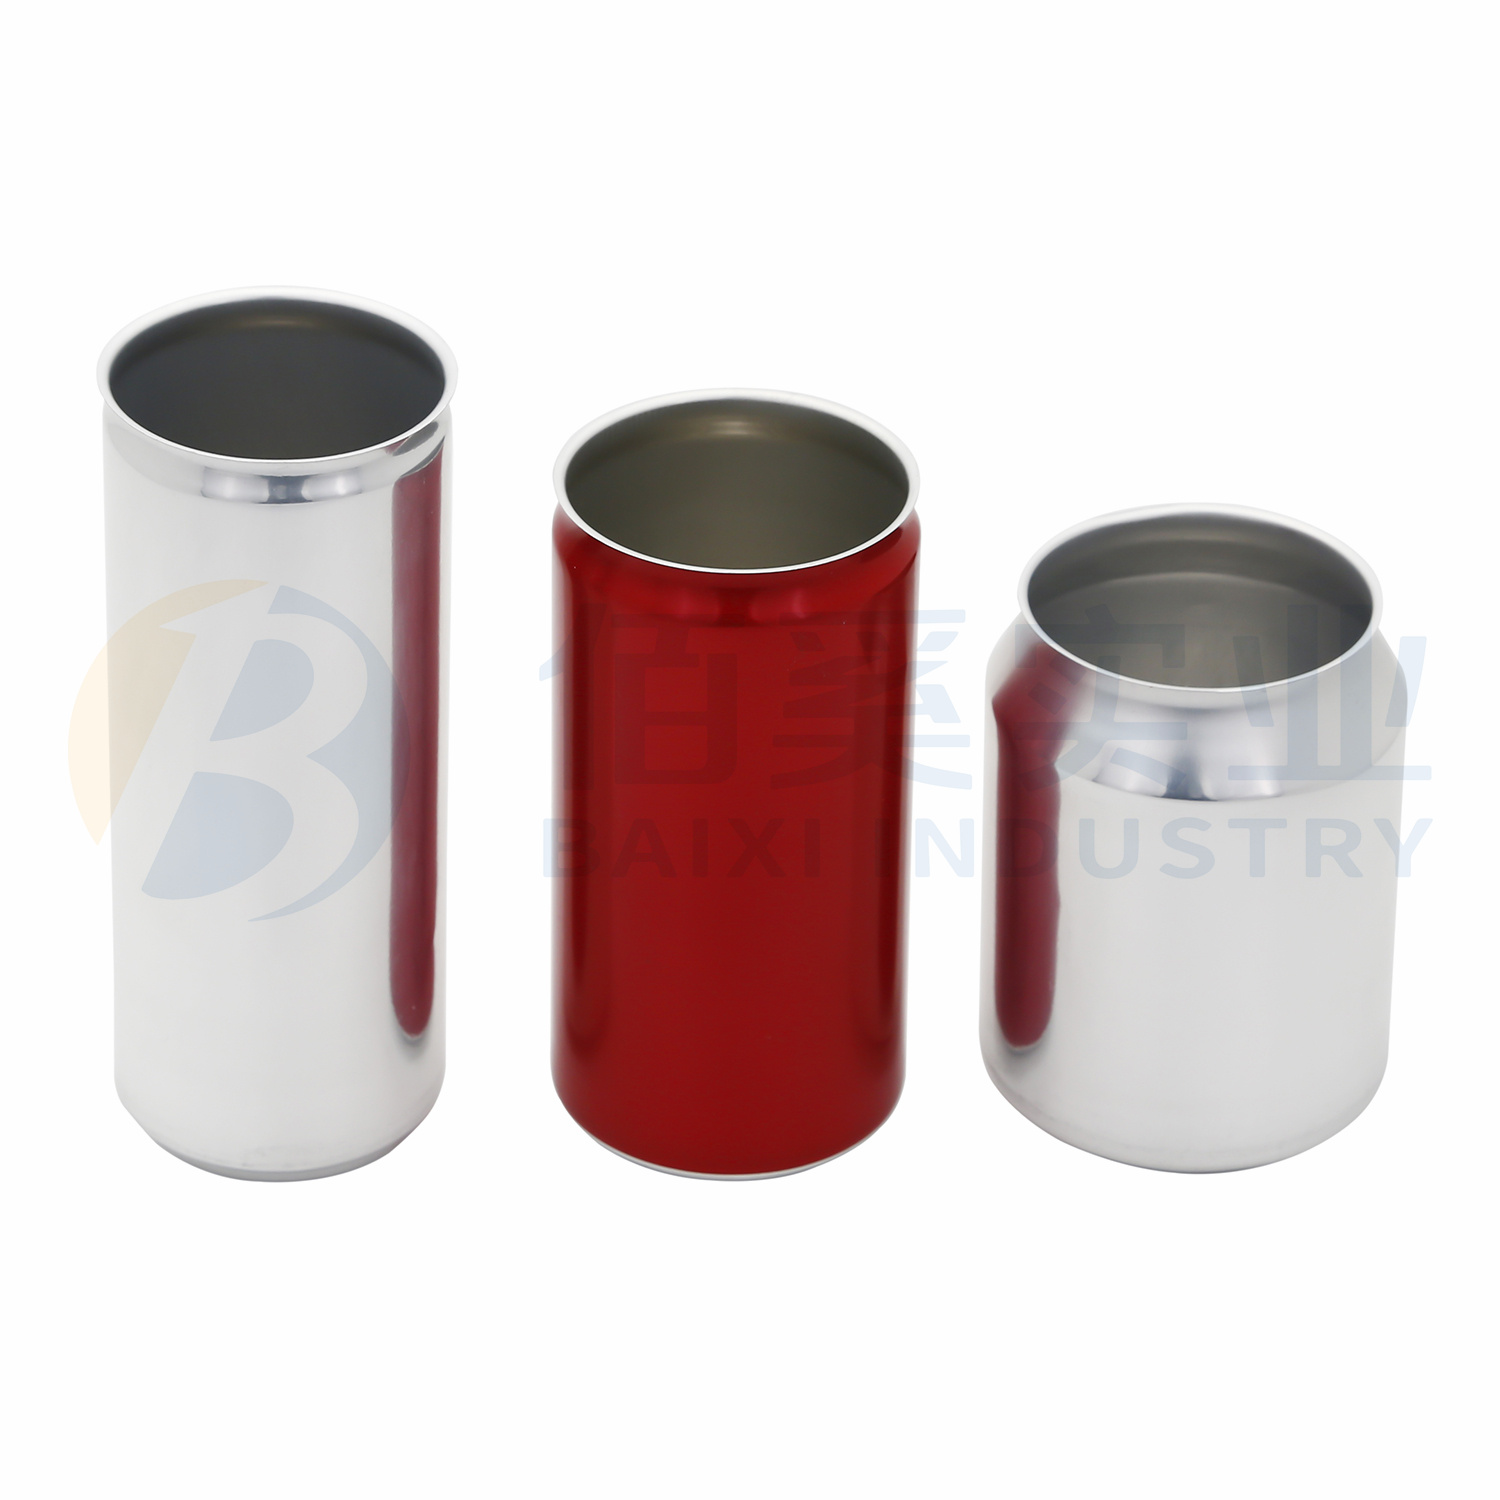
Label: metal